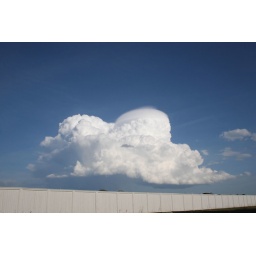
Airdrie, Alberta, Canada: in southern Alberta it's typicalto see one amazing cloud isolated in an intensely blue sky.